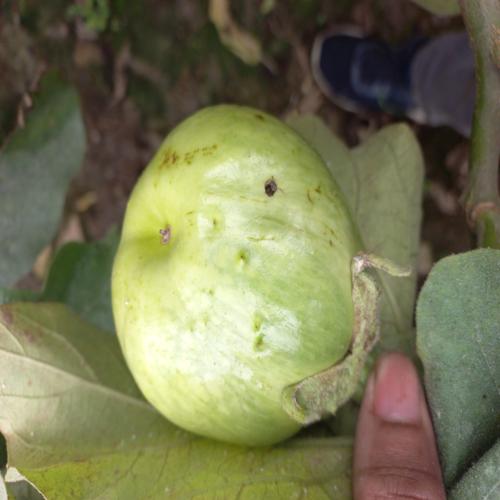
Label: Shoot and Fruit Borer